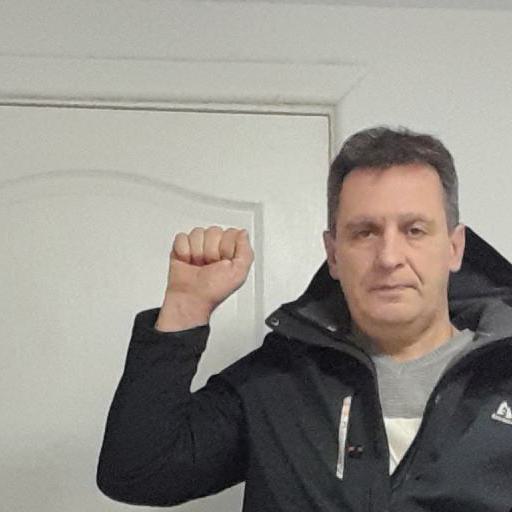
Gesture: fist